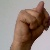
The image shows a hand gesture representing the letter 'N' in Indian Sign Language.